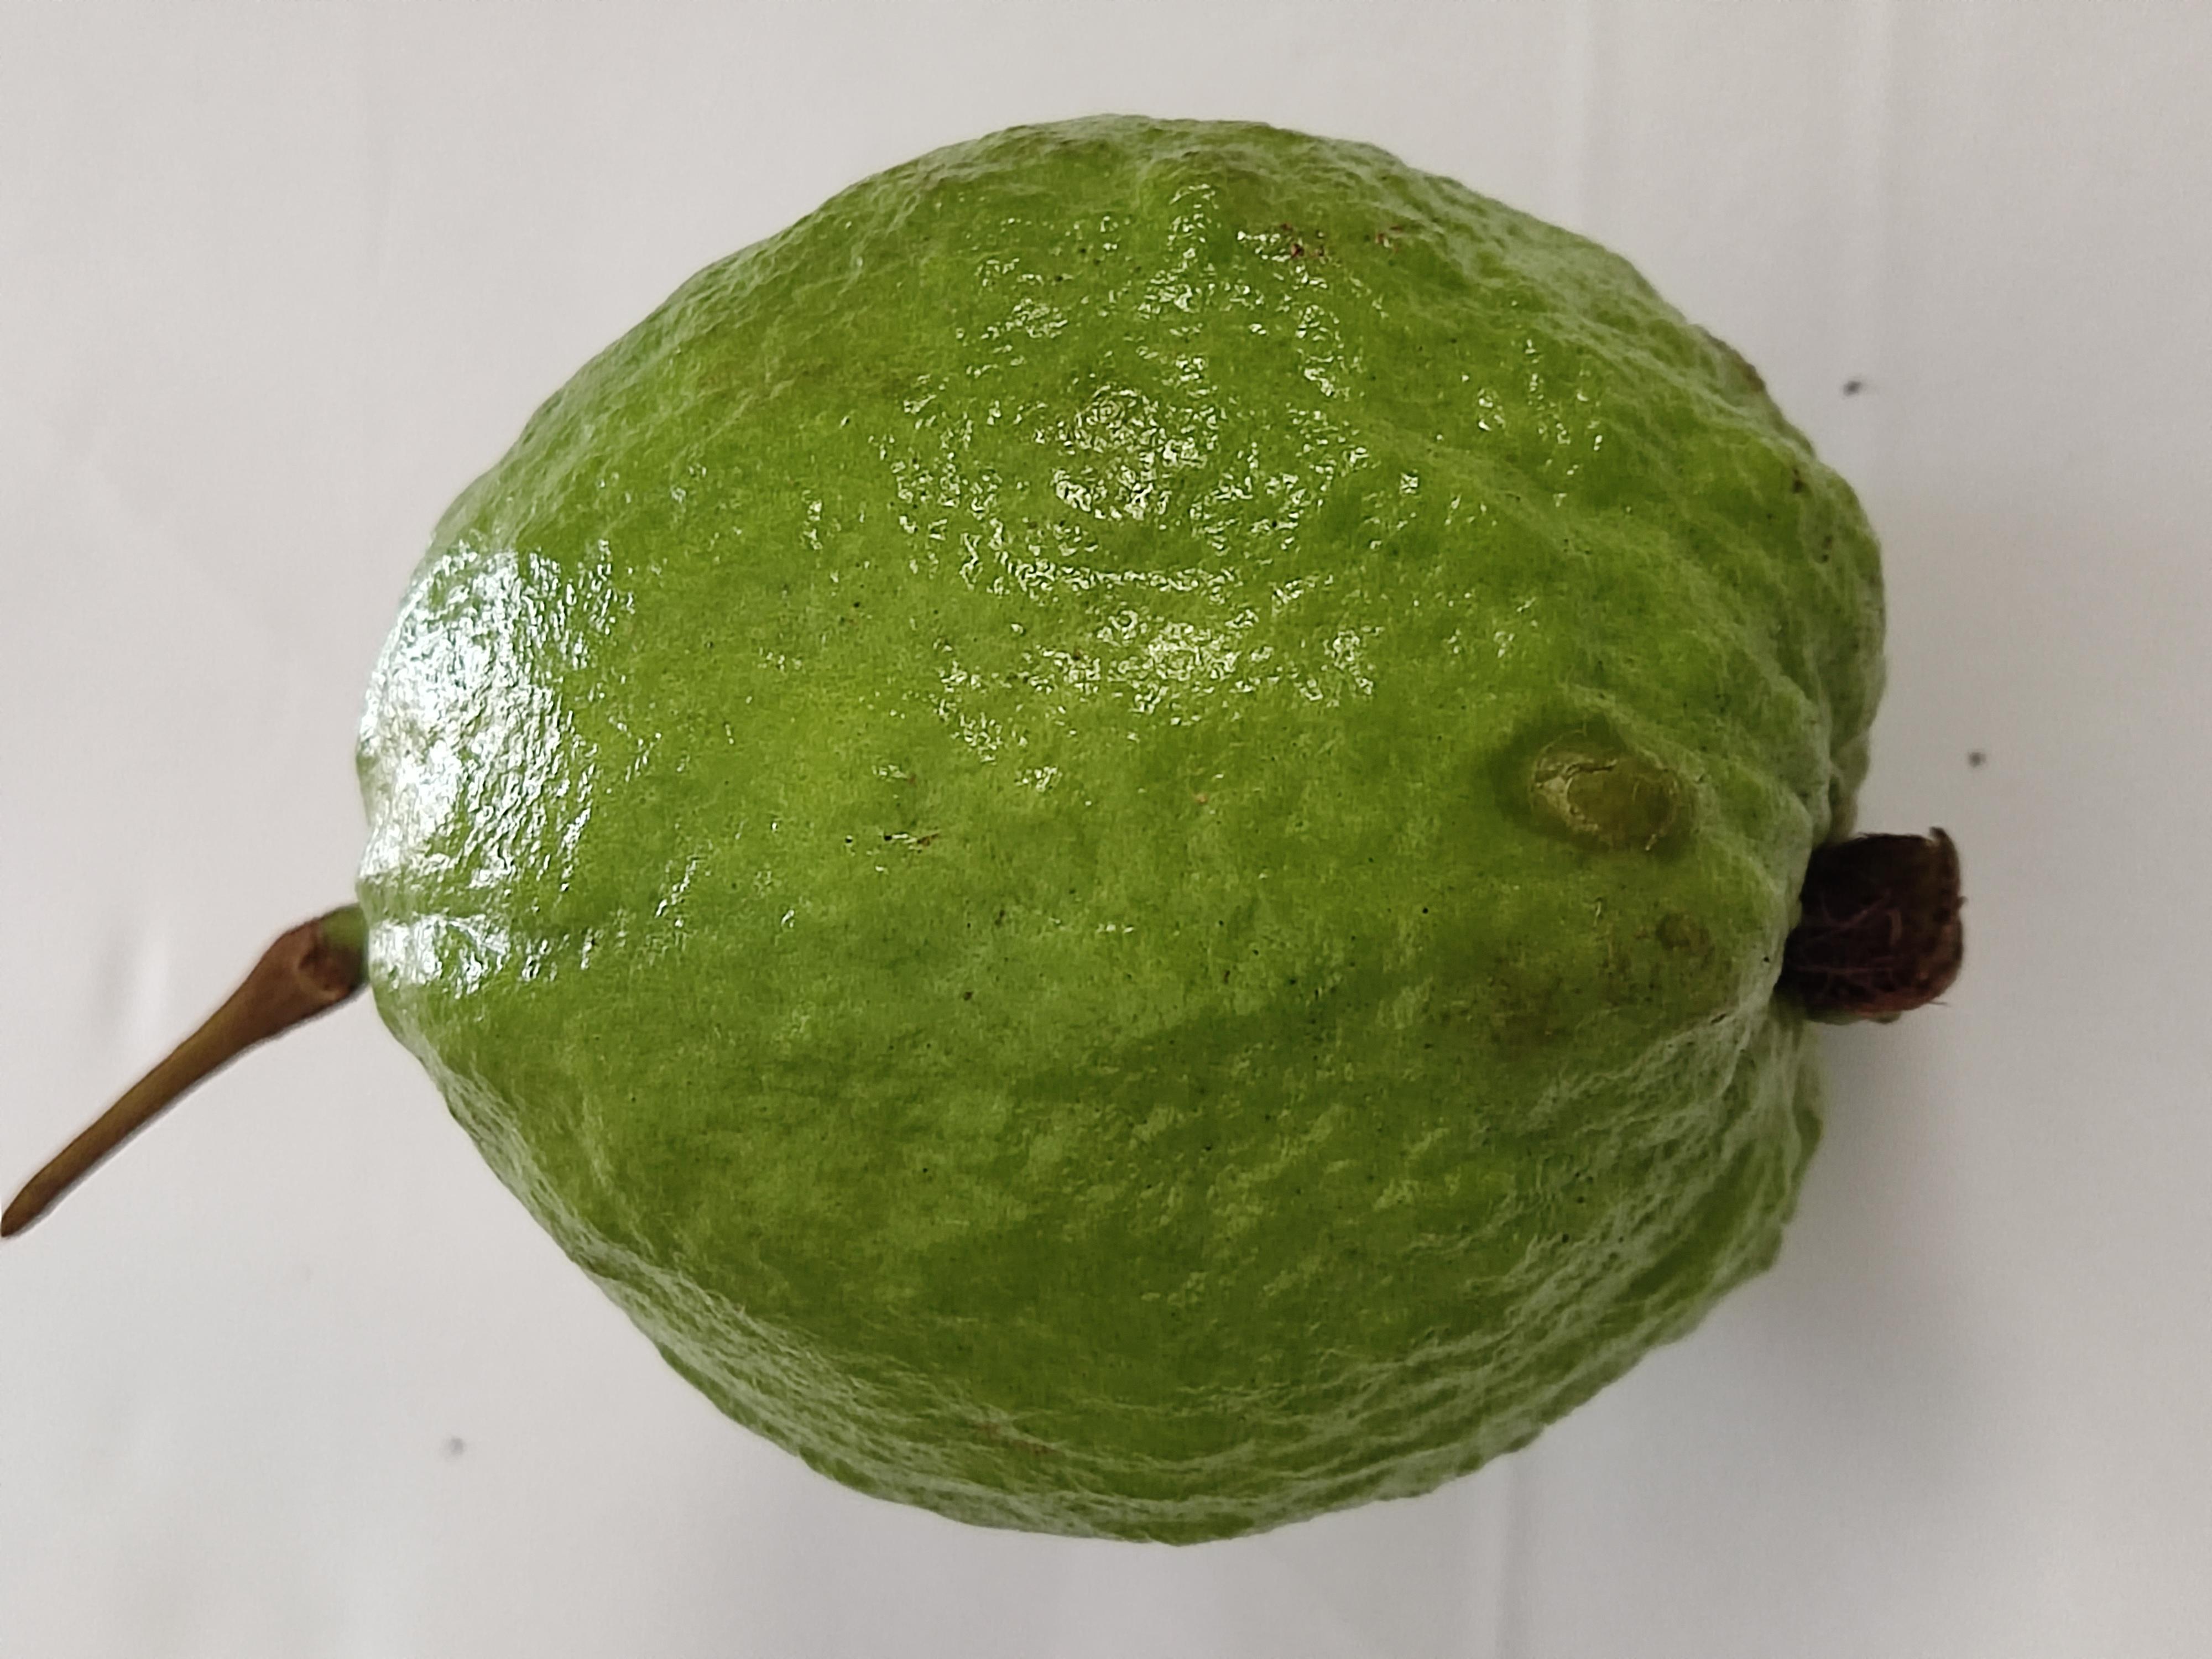
Crop type: Guava